Pharaoh's daughter (wife of Solomon)

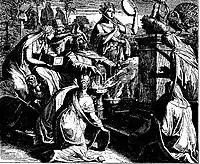
Depiction of Solomon worshiping with his queens.

The narrative in 1 Kings 11:1–10 describes Pharaoh's daughter and all of Solomon's wives as leading Solomon into the temptation of straying from the true worship of the God of Israel.